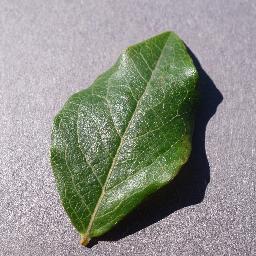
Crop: blueberry
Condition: healthy